Kinshasa

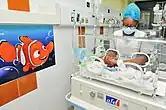
Monkole Hospital, Kinshasa

Kinshasa is strategically situated on the southern bank of the expansive Malebo Pool, spanning 9,965 square kilometers, configured in a grand crescent shape atop a low-lying, flat terrain with an average elevation hovering around 300 meters. Positioned between latitudes 4° and 5° and longitudinal coordinates 15° to 16°32 east, Kinshasa is flanked by the provinces of Mai-Ndombe, Kwilu, and Kwango to the east, while the Congo River delineates its western and northern boundaries, naturally demarcating the border with the Republic of the Congo. To the south, it is demarcated by the Kongo Central Province.